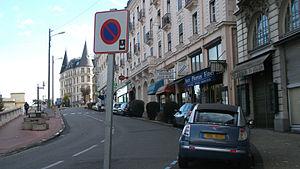
Stationnement à durée limitée avec contrôle par disque (nouveau panneau). Entrée. Signaux Girod 2009
Cet article décrit les principales règles d'arrêt et de stationnement sur la voirie publique en vigueur en France.